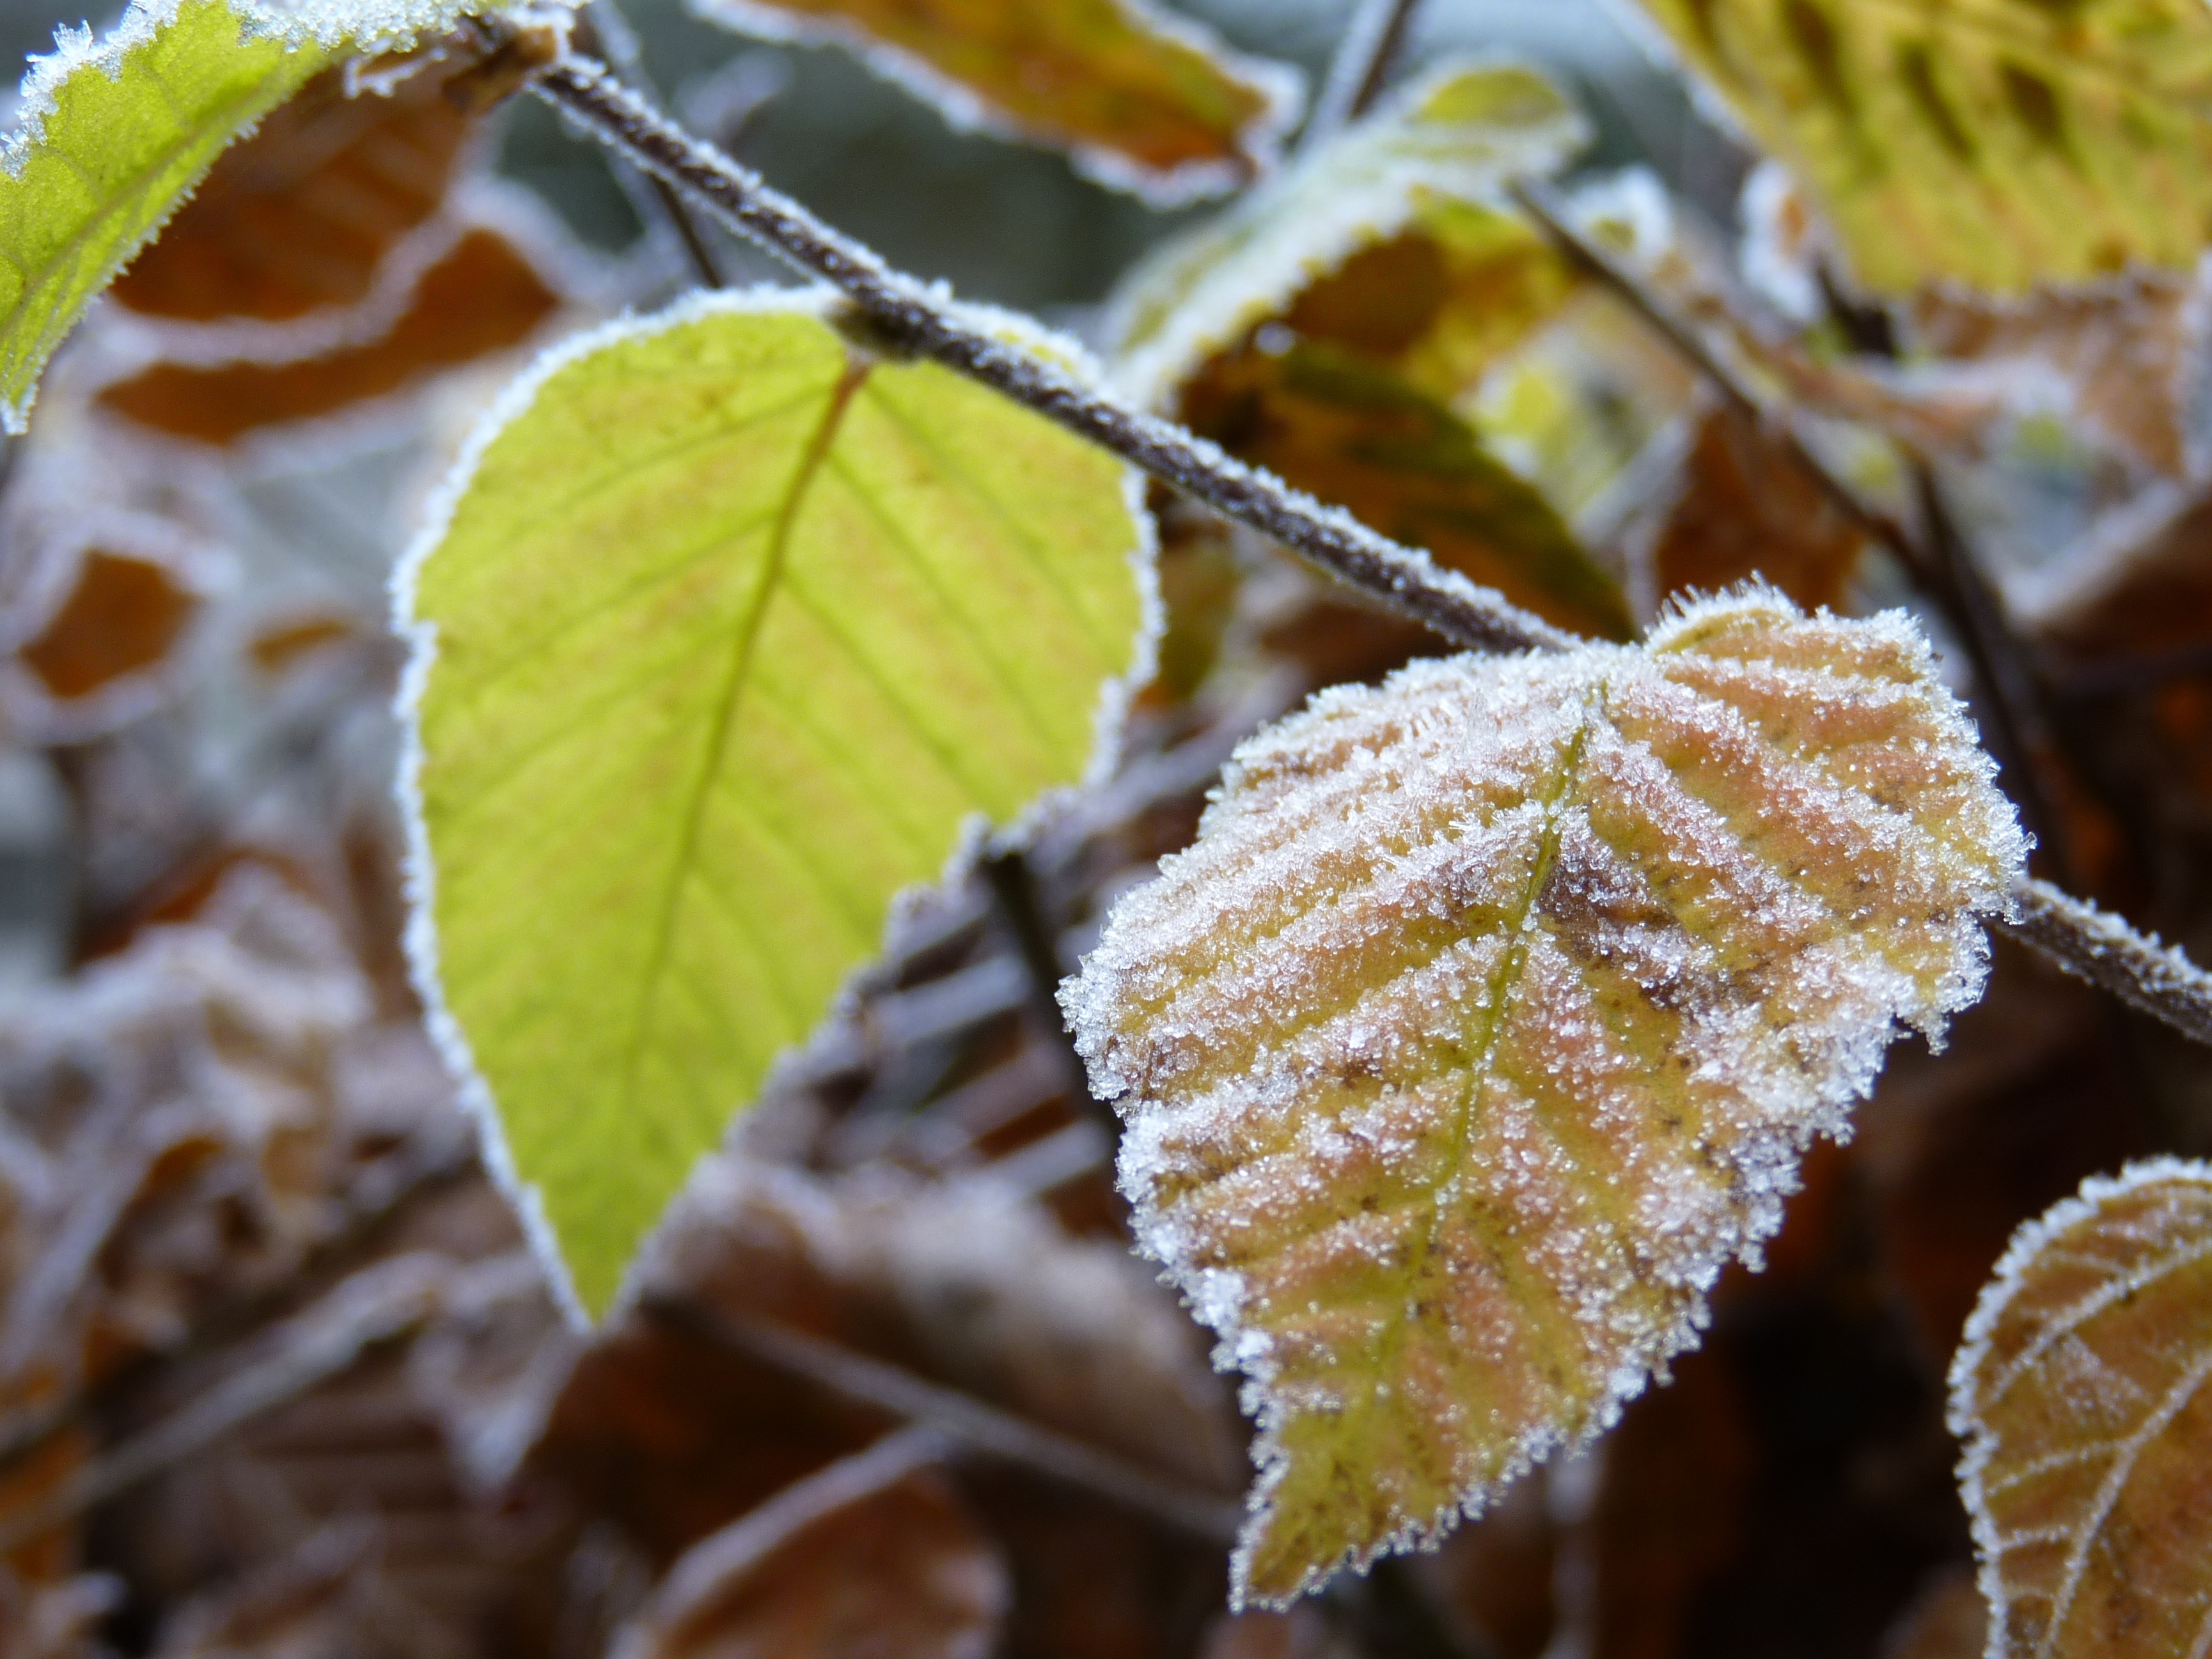
tree, nature, branch, cold, winter, plant, sunlight, leaf, flower, frost, autumn, botany, frozen, flora, season, close up, leaves, deciduous, beech, hoarfrost, macro photography, woody plant